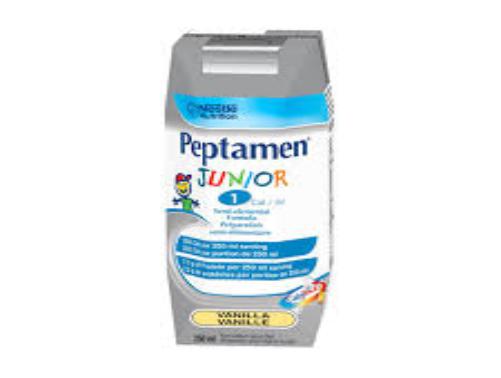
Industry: Food